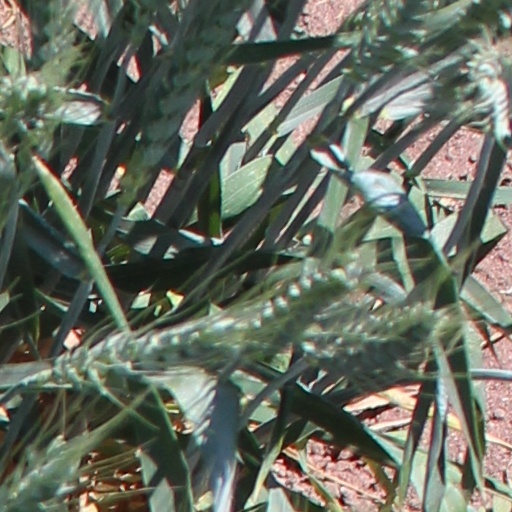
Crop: wheat